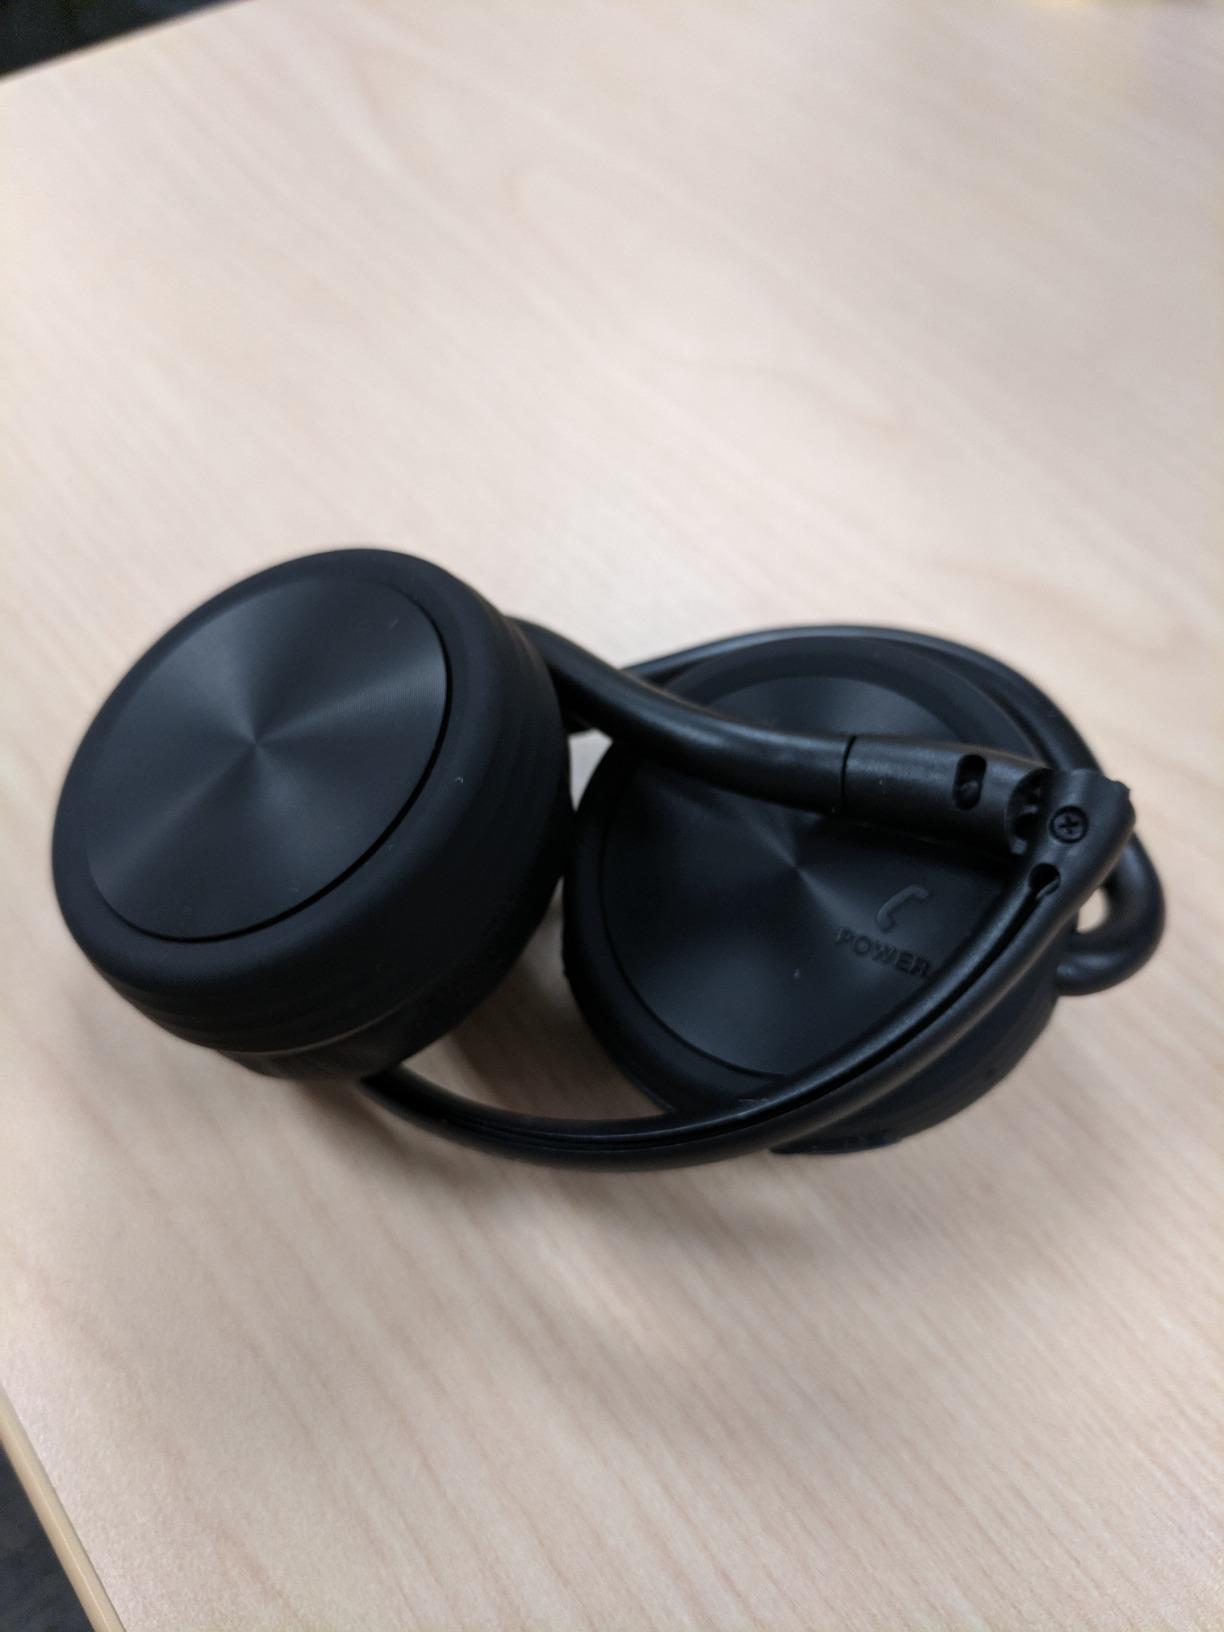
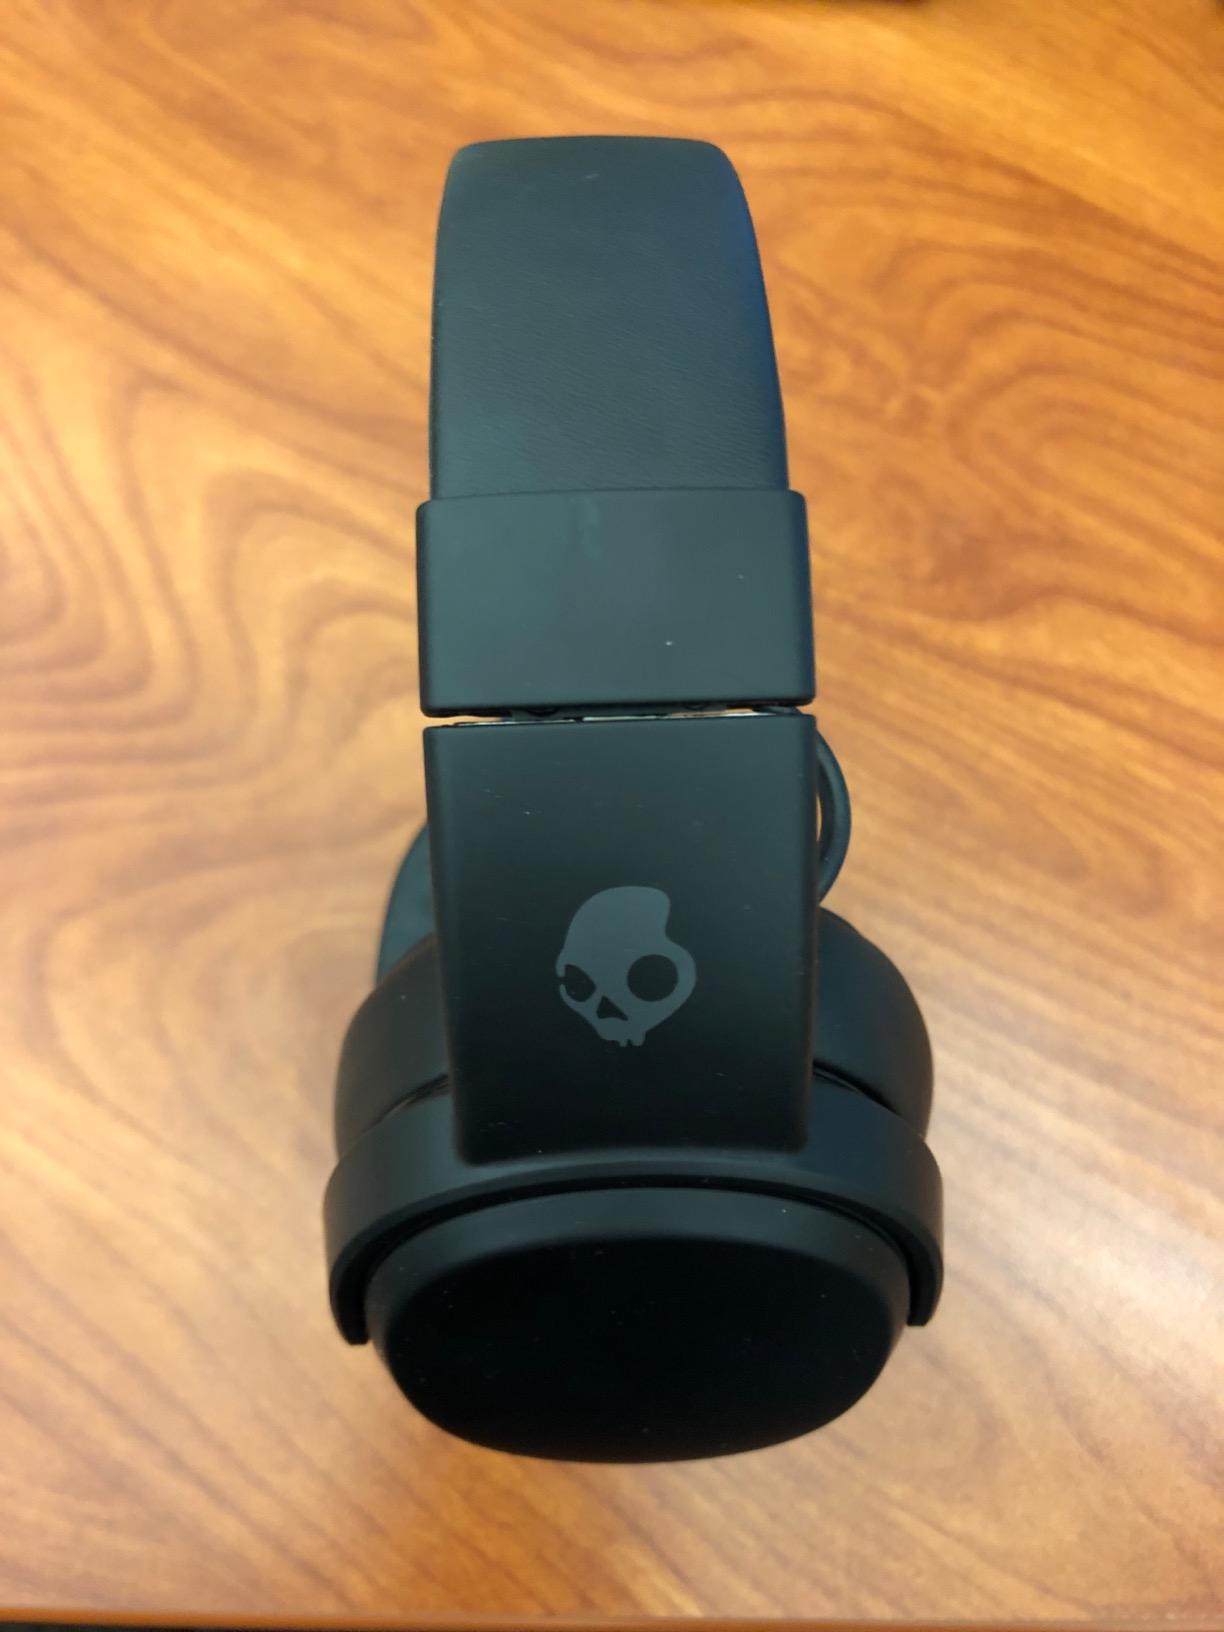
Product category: headphones
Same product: no